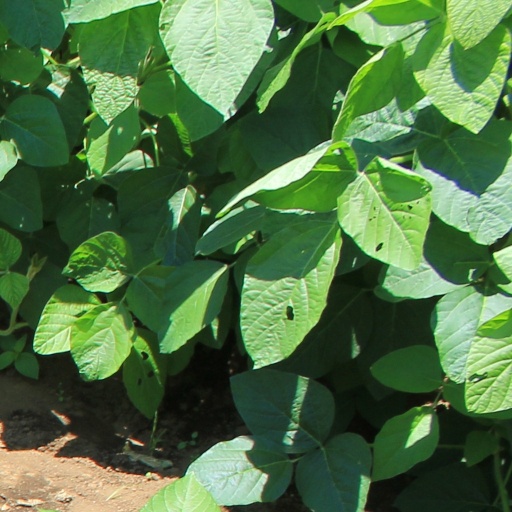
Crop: soybean